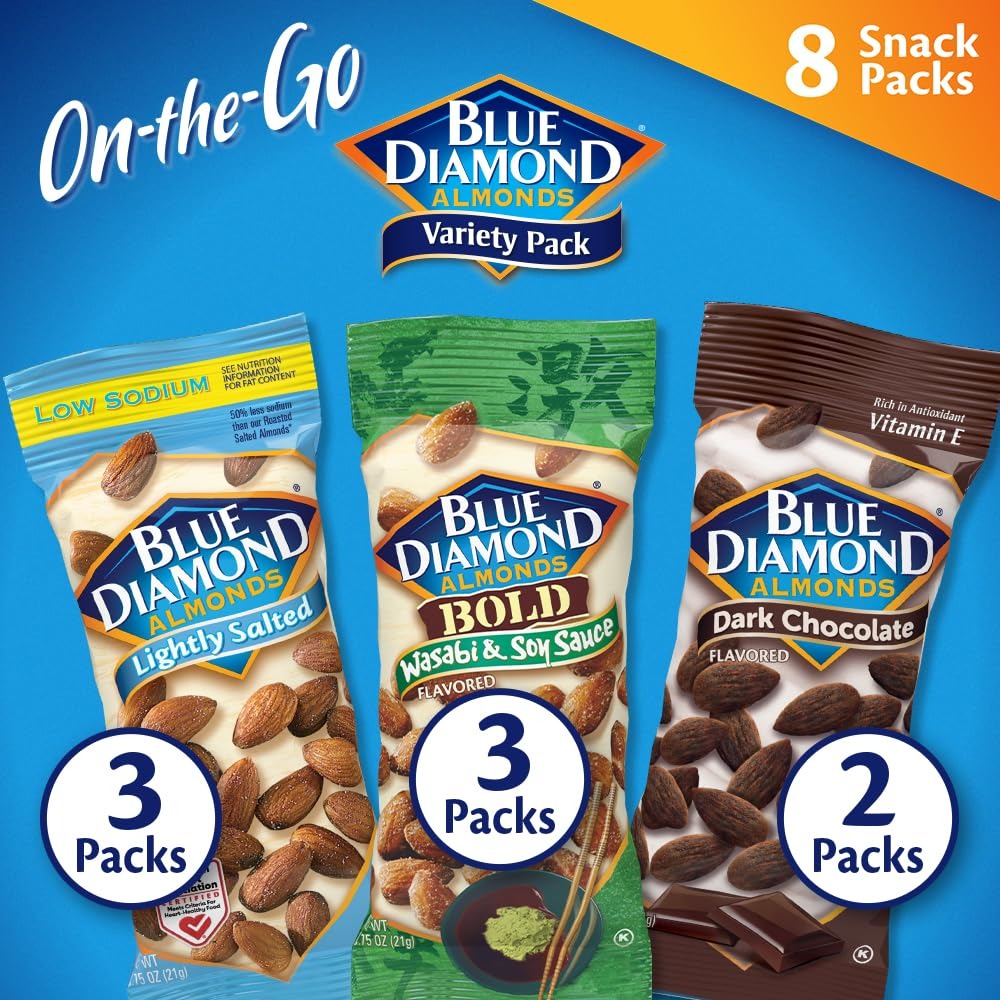
Item Name: Blue Diamond Almonds Snack Nut Variety Pack for Kids, Office, School, On-the-go, 0.75 oz Gluten Free Individual Packs, Wasabi & Soy Sauce, Lightly Salted, and Dark Chocolate (Pack of 1)
Bullet Point 1: Contains one, 8ct carton of Blue Diamond flavored almonds with Lightly Salted (3), Wasabi & Soy Sauce (3) and Dark Chocolate (2)
Bullet Point 2: A delicious mix of salty, savory flavored, and sweet flavored almonds are perfect to satisfy flavor cravings on-the-go!
Bullet Point 3: Almonds contain dietary fiber, magnesium, and protein that contribute to a balanced diet.
Bullet Point 4: Blue Diamond Almonds' On-The-Go packs are perfect to satisfy flavor cravings for lunch boxes, between meetings, or on hikes or road trips!
Bullet Point 5: Good source of dietary fiber and magnesium. Kosher certified.
Value: 48.0
Unit: Ounce

Price: 9.4